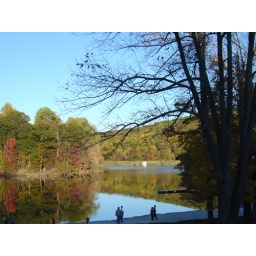
Further picture of the lake and the bright blue sky reflected in it